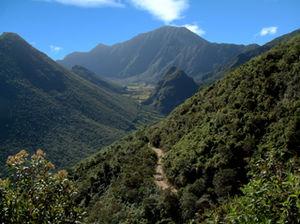
Le Pululahua est un volcan éteint d'Équateur, situé non loin de Quito. Son cratère géant de 12 km de diamètre est le plus grand d'Amérique du Sud. C'est aujourd'hui une vallée de culture et comme Yellowstone aux États-Unis, un cratère habité. Ce sont d'ailleurs les seuls au monde.